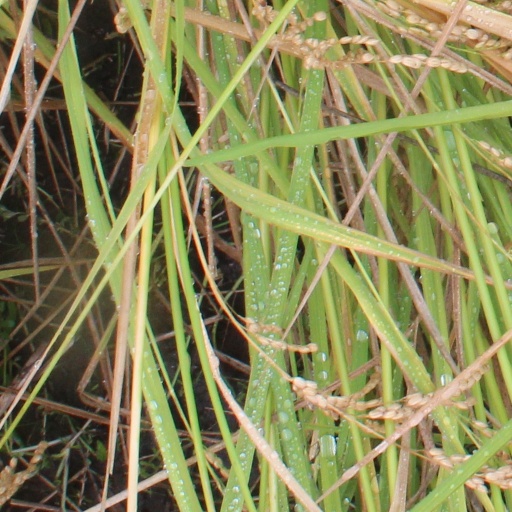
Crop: rice